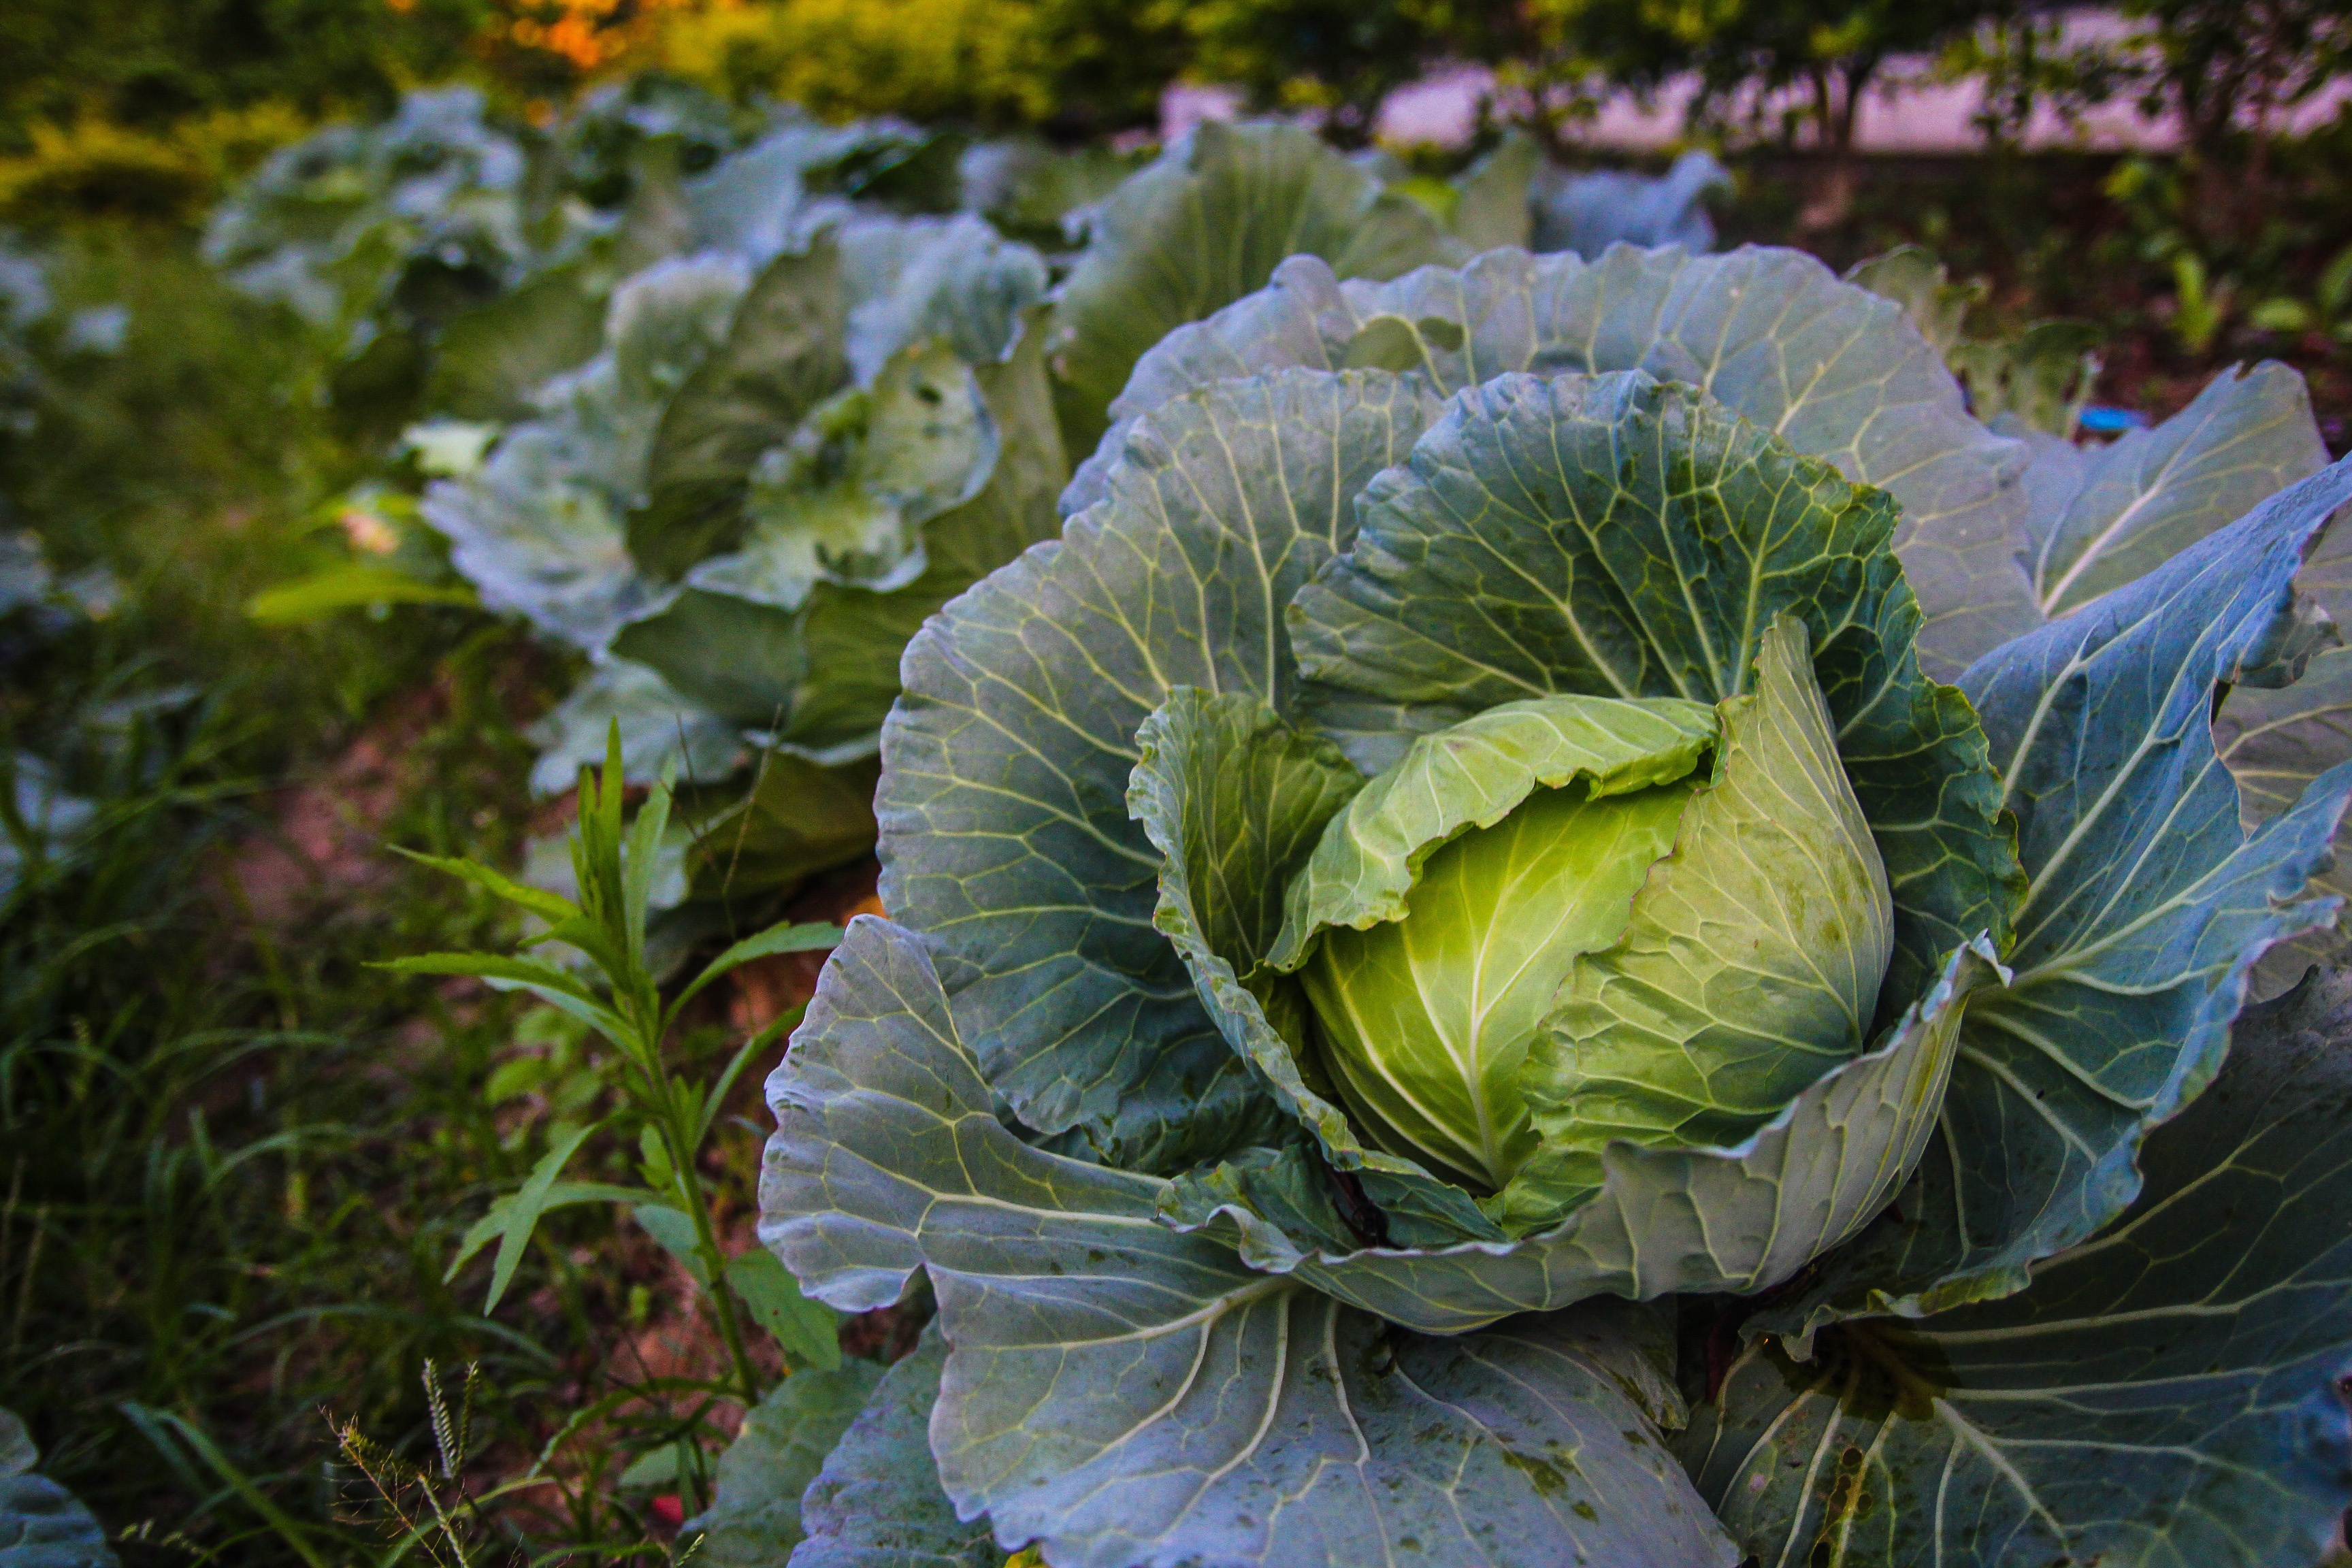
cabbage, flower, leaf vegetable, vegetable, plant, cruciferous vegetables, leaf, spring greens, savoy cabbage, wild cabbage, Iceburg lettuce, lettuce, botany, brassica, collard greens, flowering plant, romaine lettuce, food, garden, side dish, chinese cabbage, local food, produce